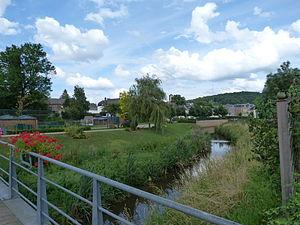
La Chiers coulant dans le parc d'Athus
La Messancy est un ruisseau de Belgique, affluent en rive droite de la Chiers faisant partie du bassin versant de la Meuse.
Athus est une localité et une section de la ville belge d'Aubange. Elle est située en Région wallonne, dans la province de Luxembourg, dans le Pays d'Arlon. On y parle le français et la langue vernaculaire traditionnelle est le luxembourgeois.